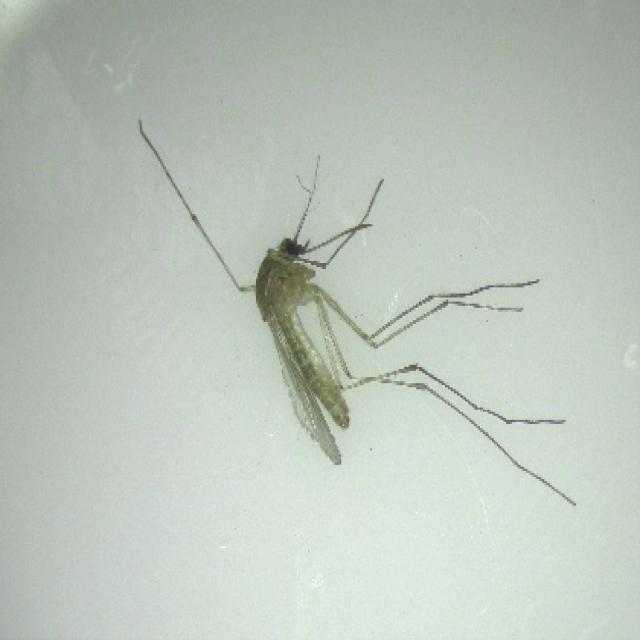
Species: culex_pipiens